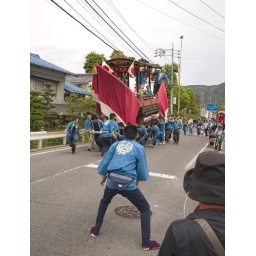
lad in front decides when the boat gets turned, trying to miss things like the crowd, walls and parked cars!